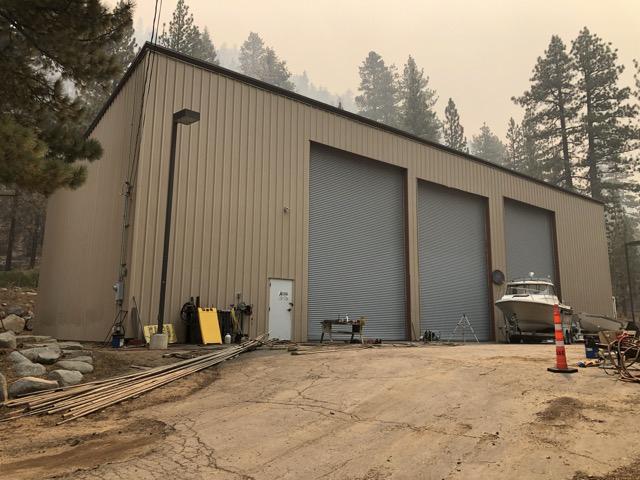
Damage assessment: affected